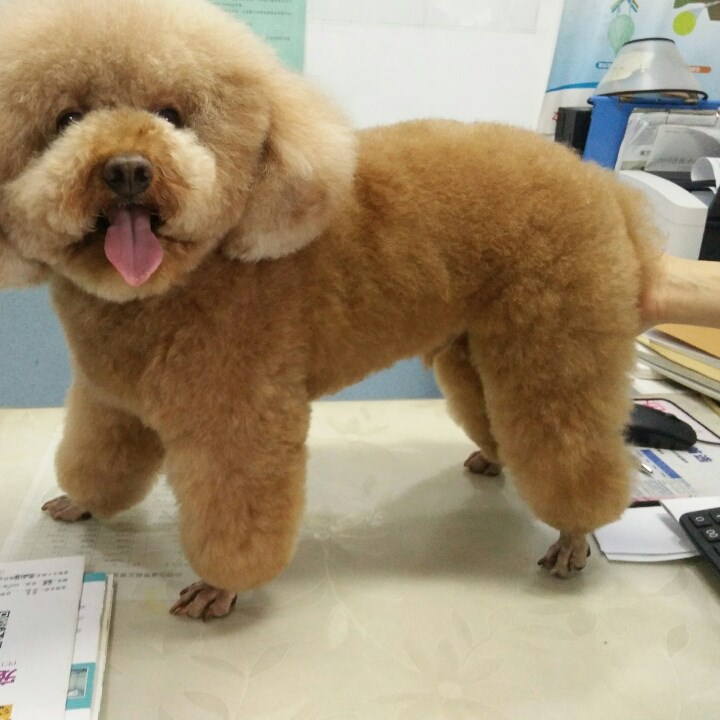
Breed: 7449-n000128-teddy